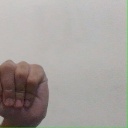
अक्षर: ठ